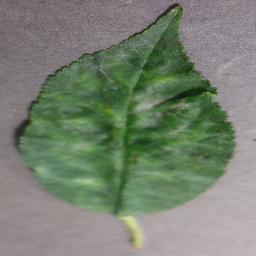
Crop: cherry
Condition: (including_sour)_powdery_mildew